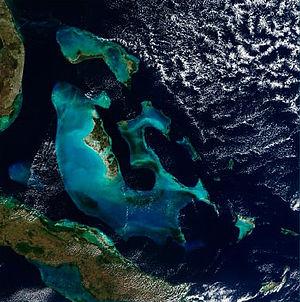
Les îles Lucayes, en anglais Lucayan Archipelago ou Bahama Archipelago, en créole haïtien Lucayan Archipel, est un archipel de l'océan Atlantique situé dans le Nord des Antilles et s'étendant depuis la Floride, au large de West Palm Beach, jusqu'au nord d'Hispaniola.